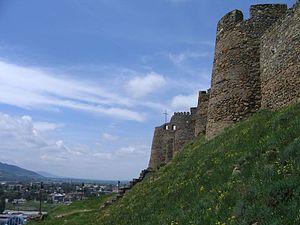
Le tourisme est une composante importante de l'économie de la Géorgie : elle a apporté une contribution au produit intérieur brut du pays de 6,7% en 2015, de 7,1% en 2016, de 6,9% en 2017 et de 7,6% en 2018.
La Kartlie intérieure, parfois Karthlie intérieure, est une région administrative qui a appartenu à la province historique de Kartlie, au centre de la Géorgie. Elle a été amputée de la moitié de sa superficie par la sécession de l’Ossétie du Sud qui, pour la Géorgie et la grande majorité des pays de l'ONU, est une région autonome de la province de Kartlie intérieure. Son chef-lieu est Gori.